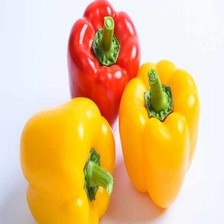
Label: capsicum